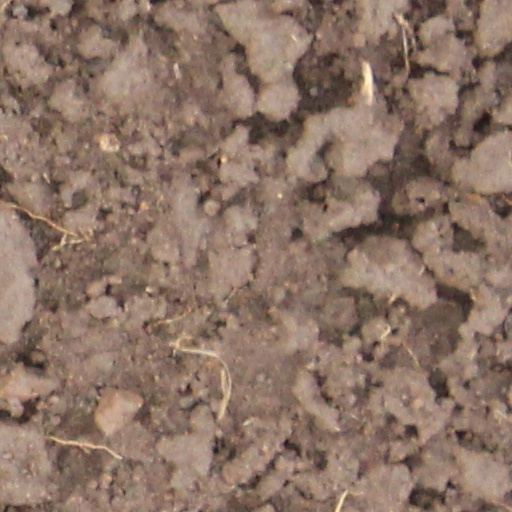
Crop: wheat